George Levis

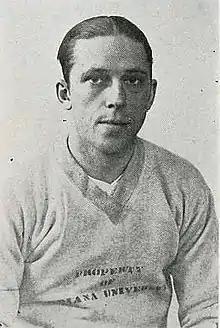
Levis from "The Arbutus" 1922

George Wynden Levis (November 22, 1894 – October 8, 1980) was an American college basketball player and coach during the 1910s and 1920s, respectively. He was a two-time All-American as a player while at Wisconsin from 1912–13 to 1915–16, and was also the Helms Foundation National Player of the Year as a senior in 1915–16. A native of Madison, Wisconsin, Levis decided to stay in his hometown for college, and while enrolled he also played on the school's baseball team.